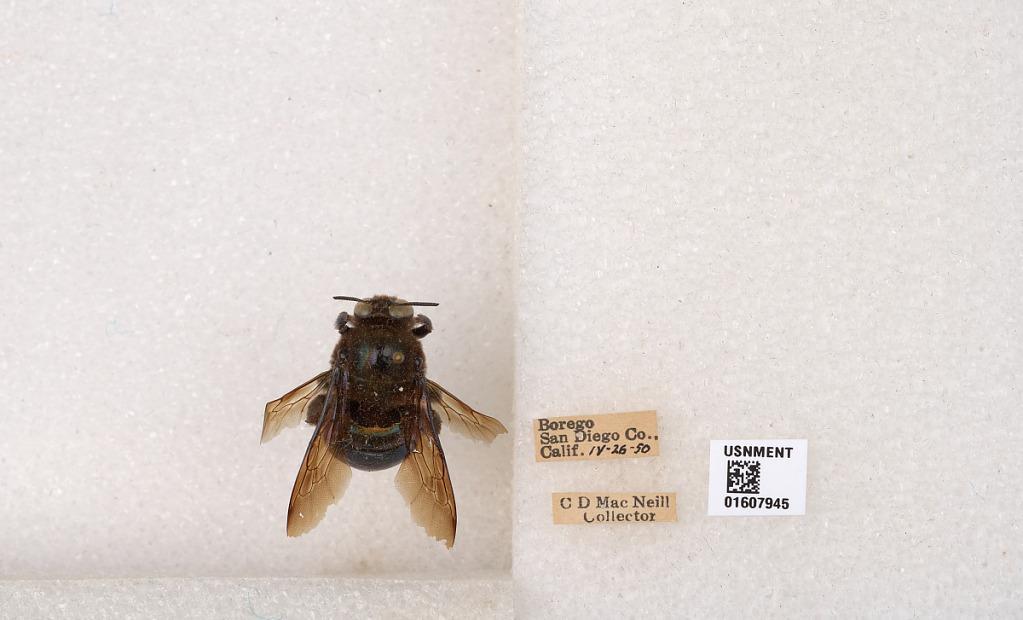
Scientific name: Xylocopa (Xylocopoides) californica diamesa Hurd
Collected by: C. MacNeill
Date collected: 1950-4-26
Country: United States
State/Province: California
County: San Diego
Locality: Borrego
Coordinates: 33.2549, -116.353